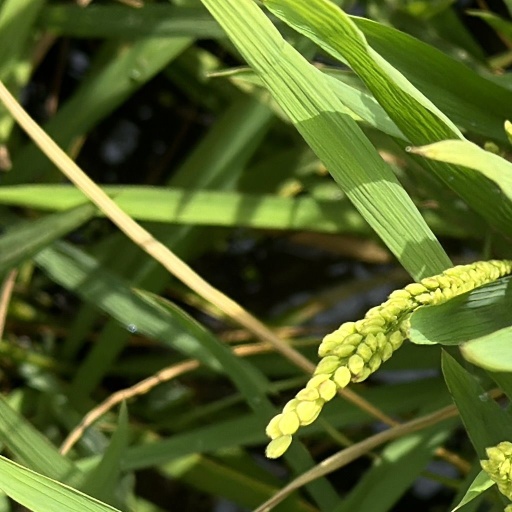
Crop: rice